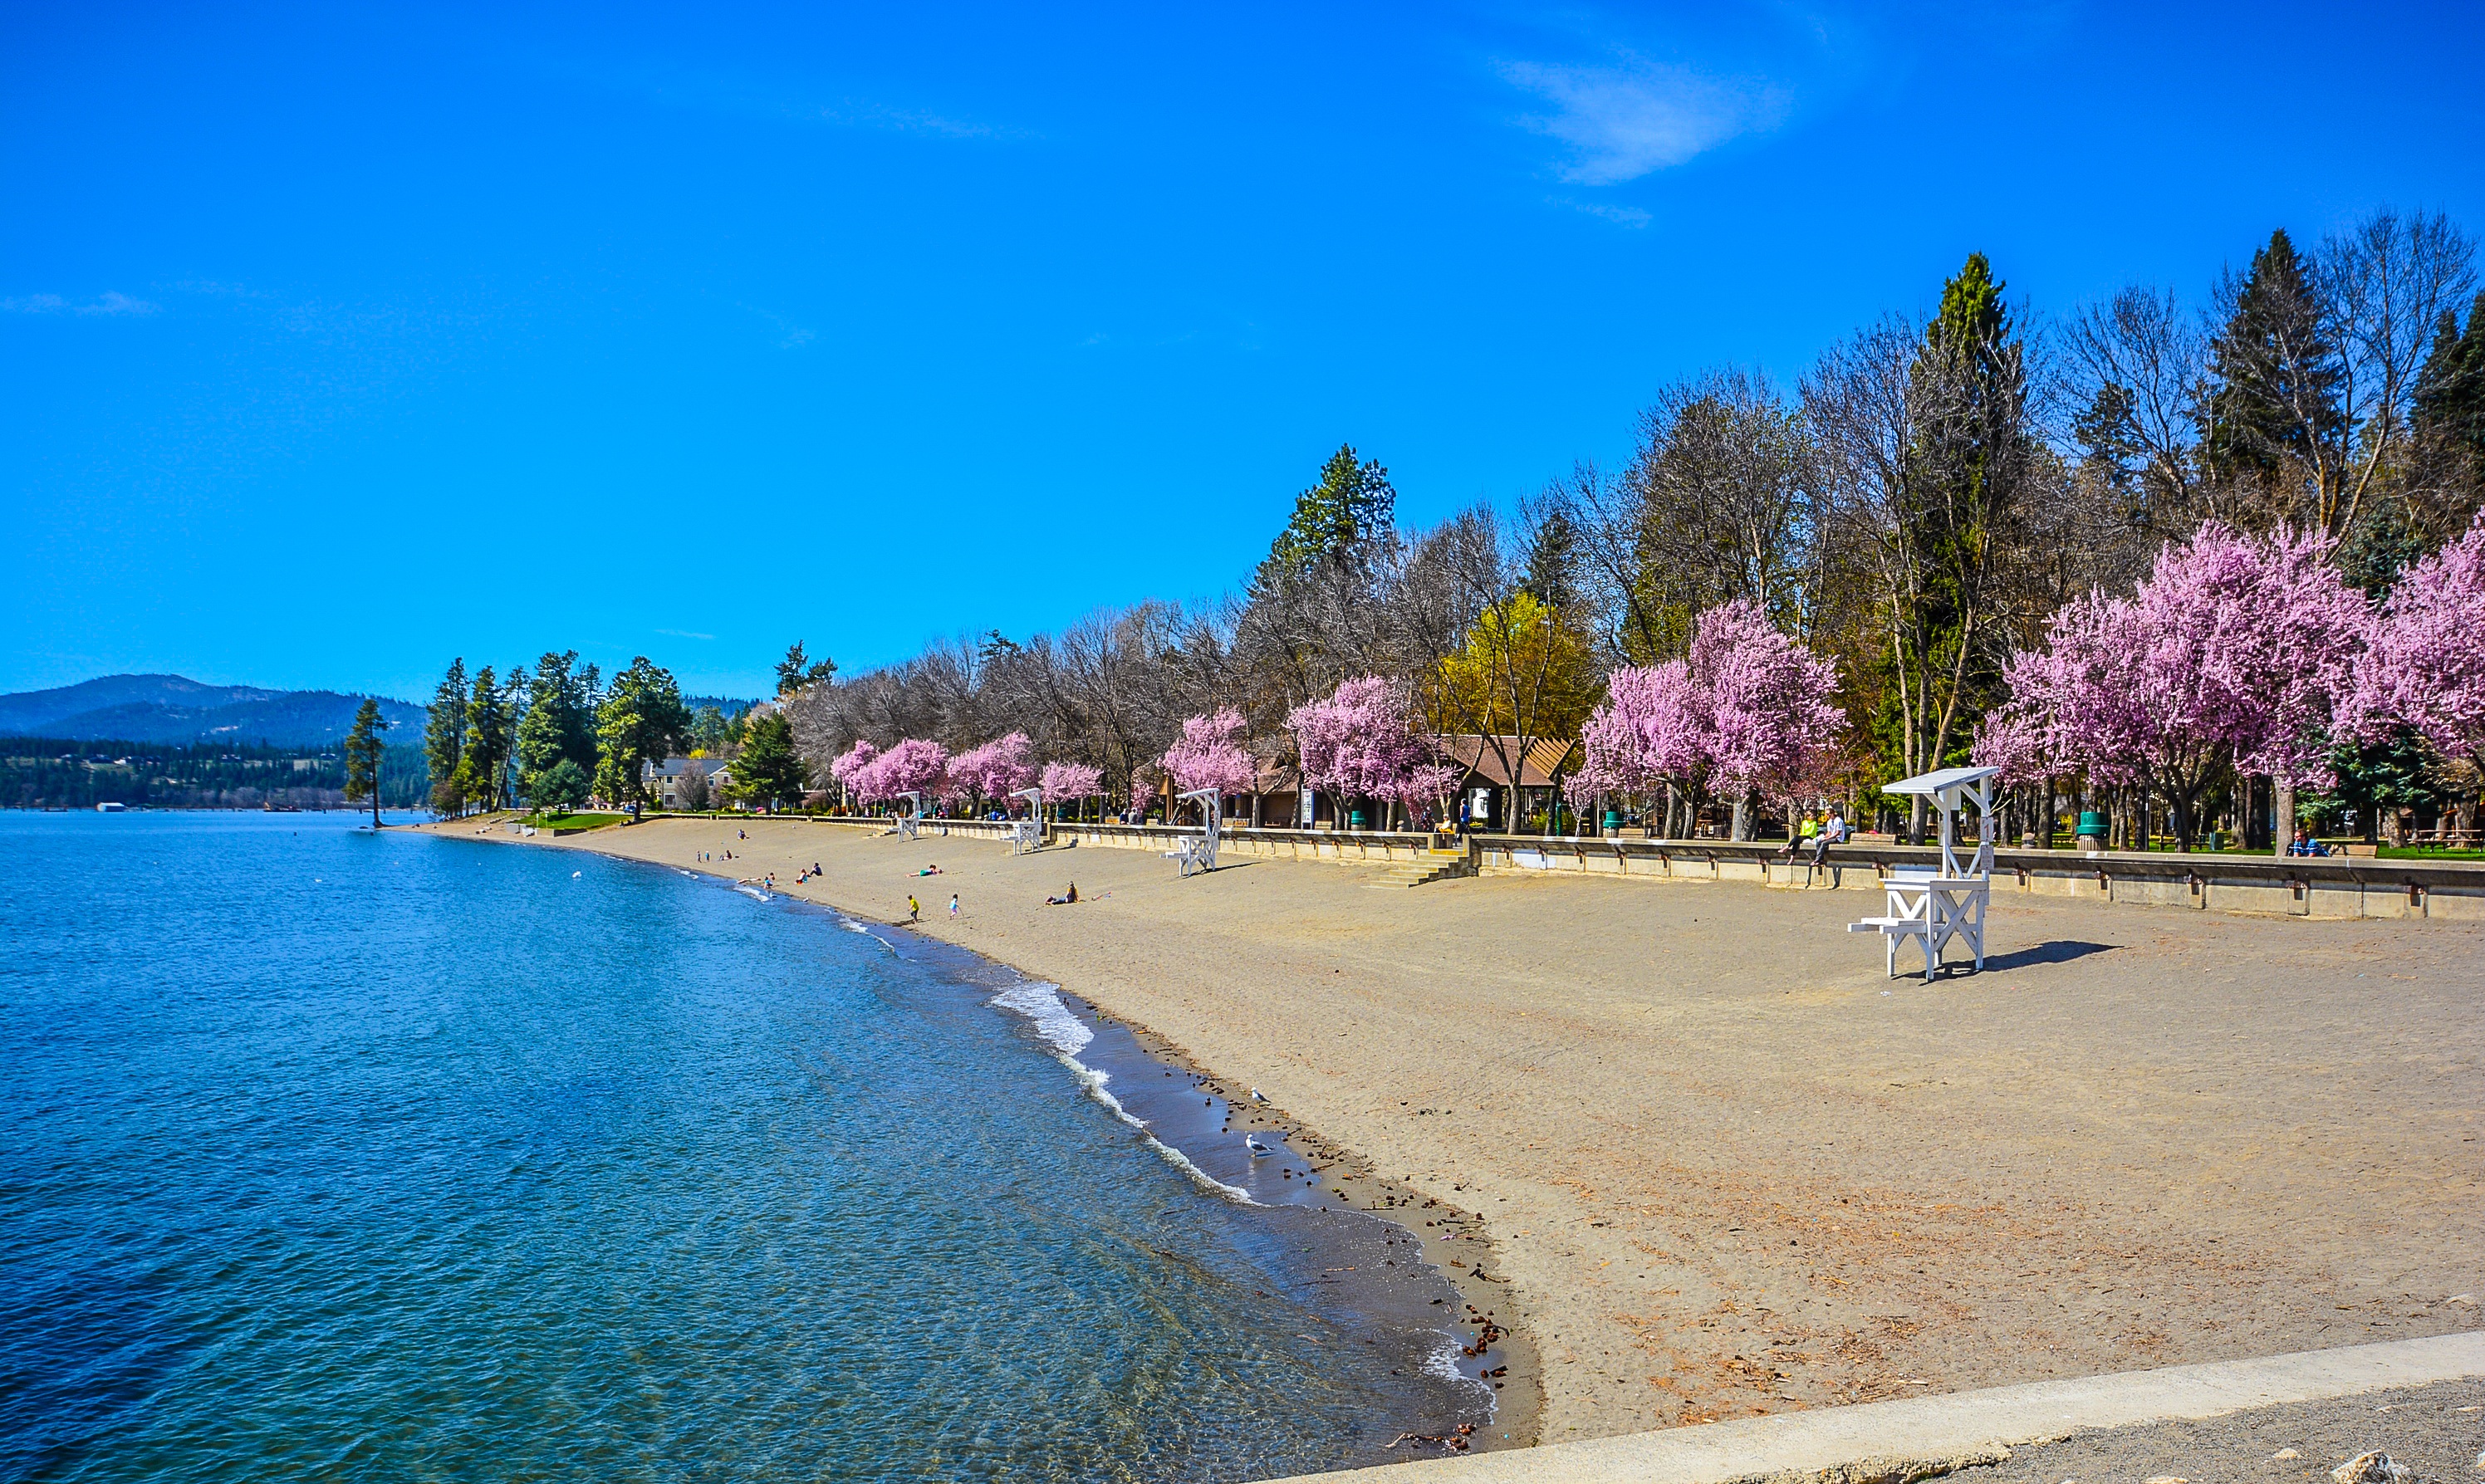
beach, sea, coast, water, outdoor, flower, lake, vacation, travel, spring, park, body of water